Landings at Cape Torokina

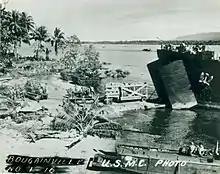
Stores and equipment being landed

By 17:30, despite the earlier interruptions, 8 of the 12 transports had completed unloading. In the space of 8 hours, Wilkinson's flotilla unloaded about 14,000 men and 6,200 tons of supplies. This was achieved largely by short-loading each vessel—each vessel was loaded to between one quarter to a half of its capacity to reduce unloading times. Utilizing some of the combat troops ashore also assisted unloading over the beach. Experience in earlier campaigns had shown that it was preferable to completely unload partially loaded ships than to partially unload completely loaded ships. The supplies landed would then be properly balanced, and there would be no shortages of certain critical items.